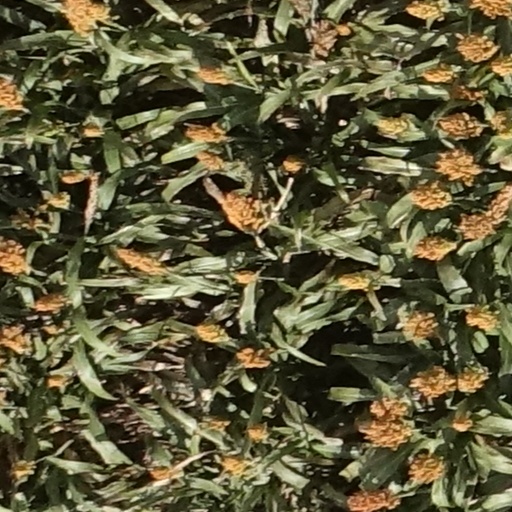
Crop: sorghum